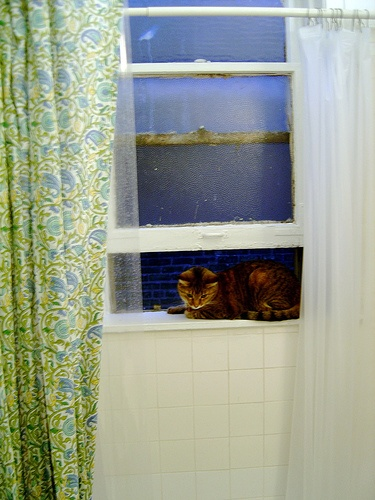
The cat is lying on the window sill of the open window.
A cat is sitting in a window looking down.
a cat in a window sill near a curtain
A cat sitting on top of an open window sill.
A cat sitting on a window ledge looking down.